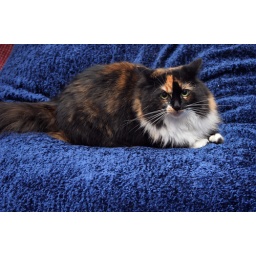
Mouse enjoying one of the poofy blue pillows in the TV room.